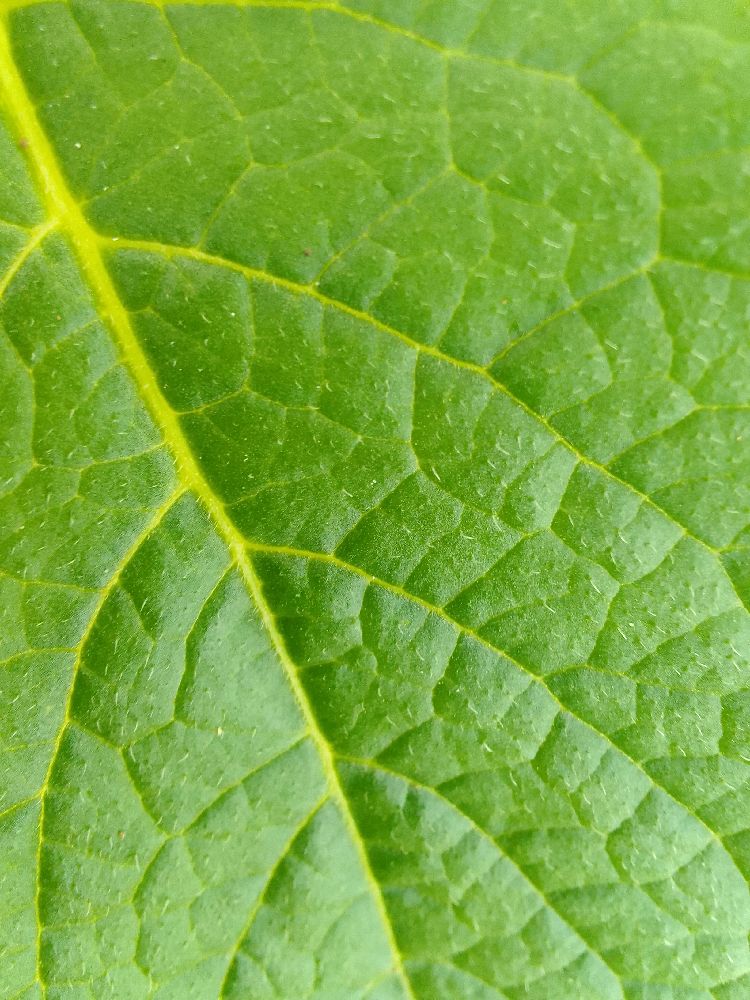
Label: Healthy